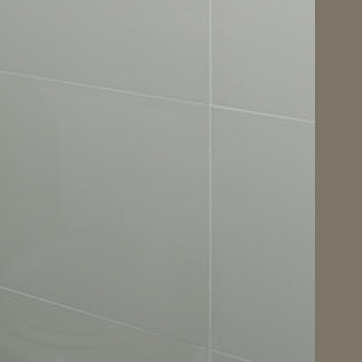
Material: tile